The Aryan

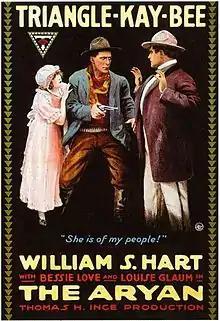
Theatrical poster

The Aryan is a 1916 American silent Western film starring William S. Hart, Gertrude Claire, Charles K. French, Louise Glaum, and Bessie Love.